Saint Casimir

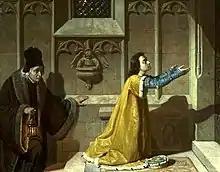
"Długosz and Saint Casimir" by Florian Cynk (circa 1869)

Prince Casimir's uncle Ladislaus the Posthumous, King of Hungary and Bohemia, died in 1457 at the age of 17, without leaving an heir. Casimir's father, King Casimir IV, subsequently advanced his claims to Hungary and Bohemia, but could not enforce them due to the Thirteen Years' War (1454–66). Instead, Hungarian nobles elected Matthias Corvinus and Bohemian nobles selected George of Poděbrady as their kings. George of Poděbrady died in March 1471. In May 1471, Vladislaus, eldest son of Casimir IV, was elected to the throne of Bohemia. However, a group of Catholic Bohemian nobles supported Matthias Corvinus instead of Vladislaus II. In turn, a group of Hungarian nobles conspired against Matthias Corvinus and invited the Polish king to overthrow him. King Casimir IV decided to install his son, Casimir, in Hungary.